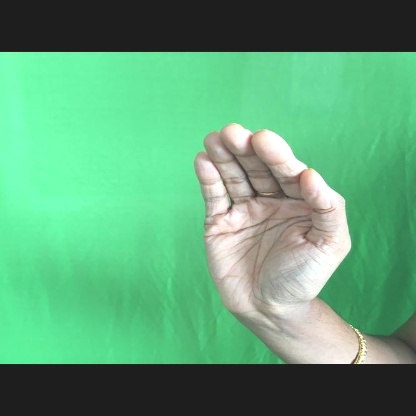
Mudra: Sarpasirsha